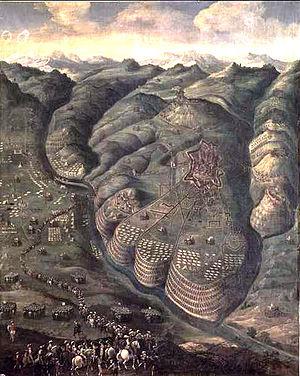
Le château de Richelieu est un édifice, aujourd'hui largement disparu, construit au XVIIᵉ siècle, à l'initiative d'Armand Jean du Plessis, cardinal duc et pair de Richelieu.